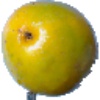
Label: Maracuja 1